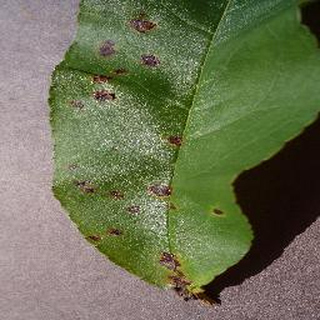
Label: peach_bacterial_spot